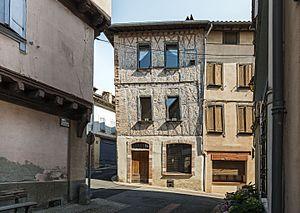
Verfeil est une commune française située dans le département de la Haute-Garonne en région Occitanie.